Fuller Theological Seminary

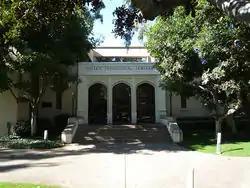
Payton Hall on the Pasadena Campus

Fuller Theological Seminary is an Evangelical seminary in Pasadena, California, with regional campuses in the western United States. It is egalitarian in nature.